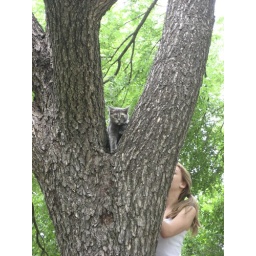
cat in tree